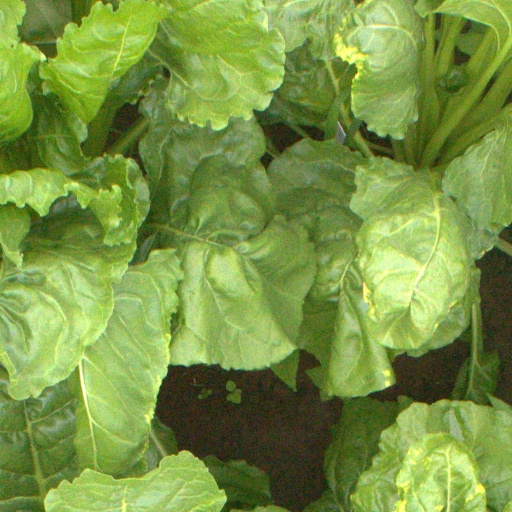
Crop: sugar beet